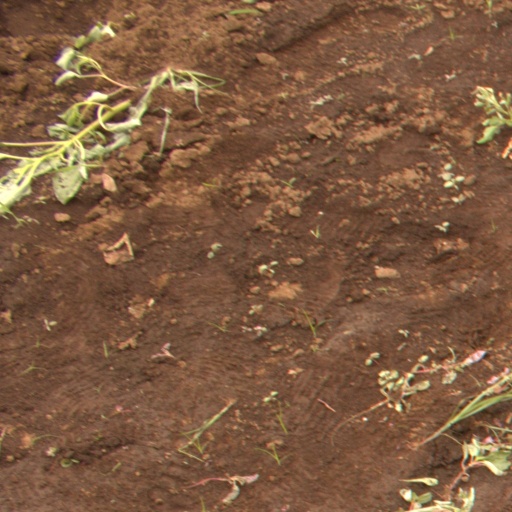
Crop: soybean